Kabisera

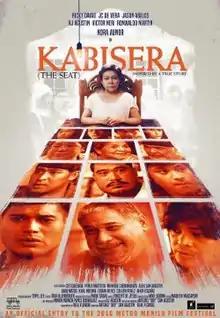
Theatrical release poster

Kabisera is a 2016 Filipino sociopolitical drama film starring Nora Aunor and Ricky Davao. The film is directed by Arturo San Agustin and Real Florido, and was produced under Silver Story Entertainment and Fire Starters Productions.